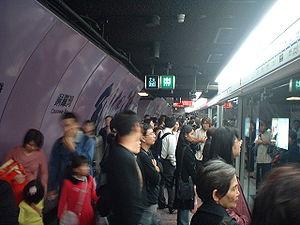
Causeway Bay est une station de la Island Line du MTR sur l'île de Hong Kong, Hong Kong.
Les noms sont toujours indiqués en anglais ainsi qu'en chinois traditionnel. Un astérisque indique que la station n'est pas encore ouverte.